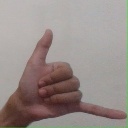
अक्षर: द